The Mountain and the Viper

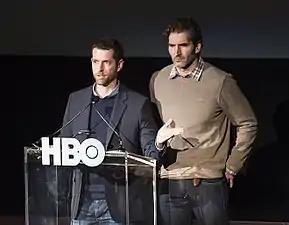
The episode was written by series co-creators David Benioff and D. B. Weiss.

This episode contains content from three of George Martin's novels: "A Storm of Swords", chapters Daenerys V, Daenerys VI, Jon VII and Tyrion X; "A Feast for Crows", chapters Alayne I and Alayne II; and "A Dance with Dragons", chapter Reek II.